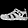
Label: Sandal